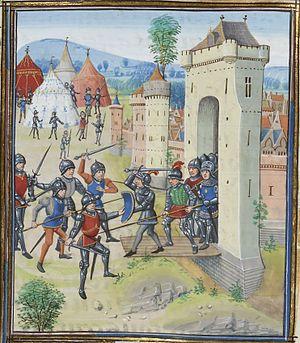
Siège d'Hennebont par Charles de Blois en 1342
Cette page concerne l'année 1342 du calendrier julien.
Philippe de Valois, roi de France de 1328 à 1350 sous le nom de Philippe VI, né en 1293 et mort le 22 août 1350 à Nogent-le-Roi, est issu de la branche cadette de la maison capétienne, dite maison de Valois, fondée par son père Charles de Valois, frère cadet de Philippe IV le Bel.
La guerre de Succession de Bretagne ou guerre des deux Jeanne, qui dura de 1341 à 1364, est l'une des guerres secondaires qui ont eu lieu au cours de la guerre de Cent Ans.
Languidic est une commune française située dans le département du Morbihan en région Bretagne.
La chevauchée de Lancastre de 1346 est un raid dirigé par Henri de Grosmont, comte de Lancastre dans le sud-ouest de la France à l'automne 1346, dans le cadre de la guerre de Cent Ans.